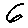
Label: 6